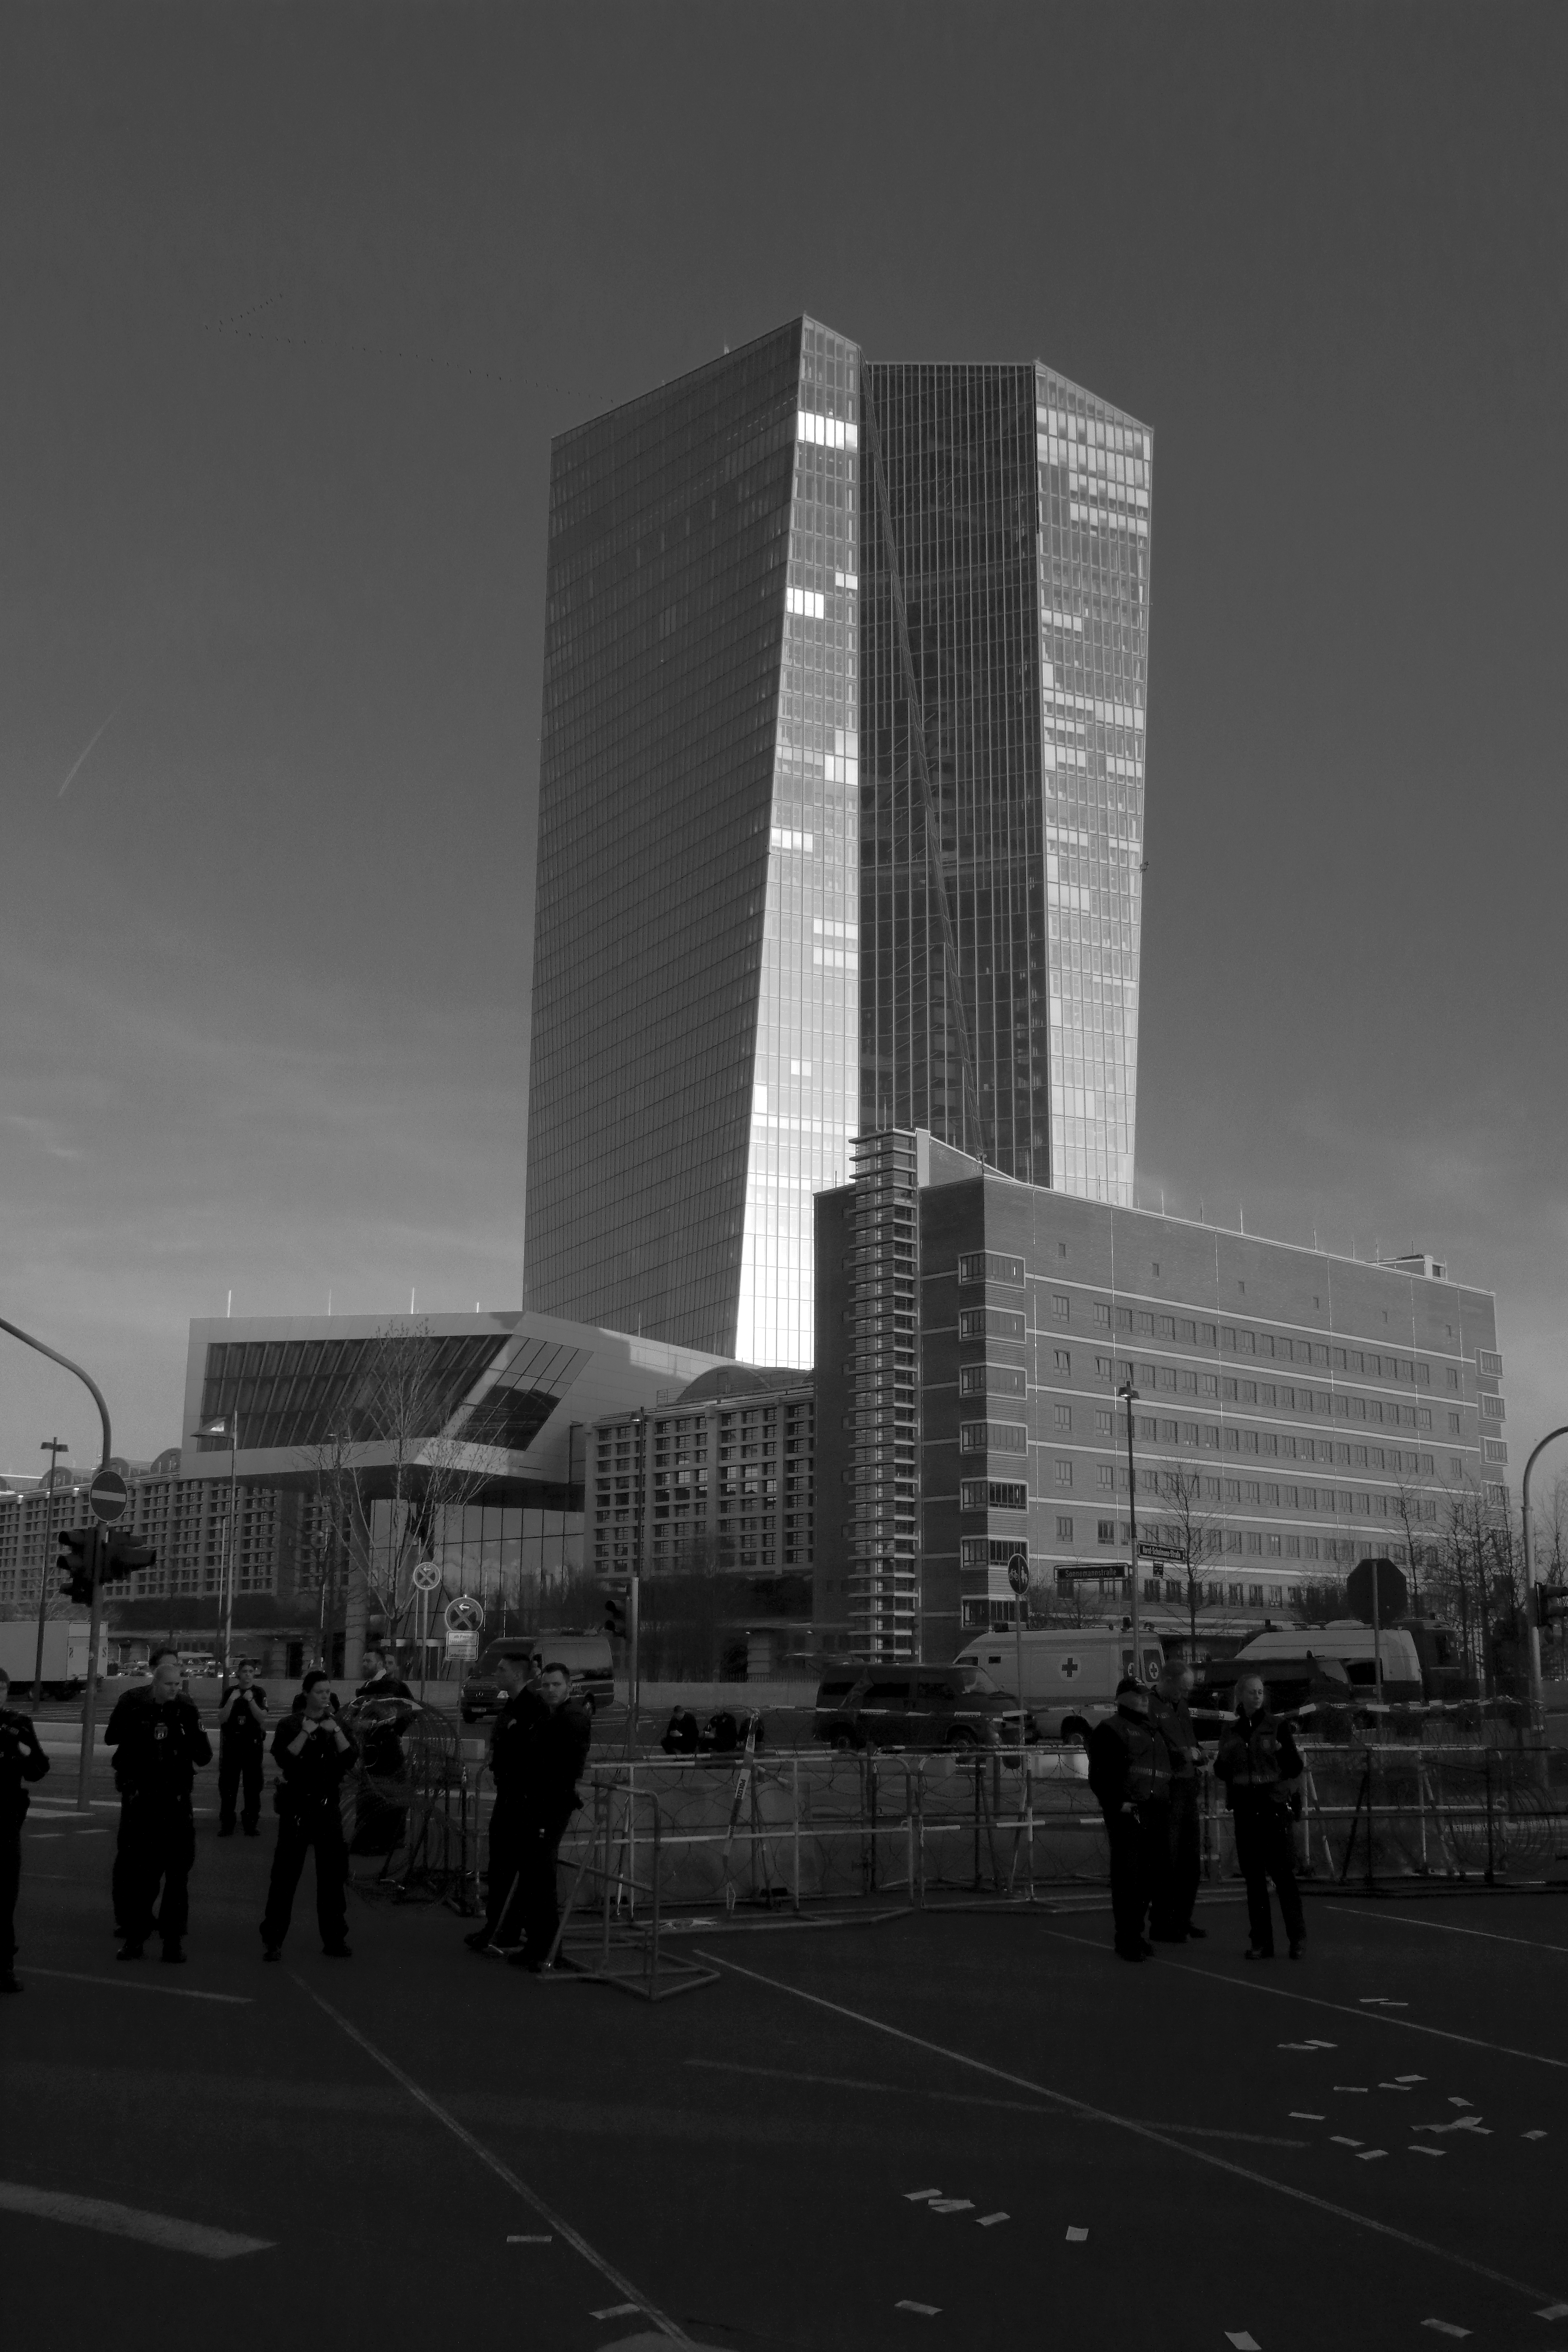
black and white, architecture, skyline, city, skyscraper, cityscape, downtown, tower, landmark, black, monochrome, tower block, bw, blackandwhite, blackwhite, germany, alemania, allemagne, sw, schwarzweiss, shape, frankfurtmain, frankfurtammain, frankfurtam, frankfurtamain, germania, hesse, hassia, hessen, frankfurt, schwarzweissfotografie, schwarzweiffotografie, blockupy2015, ecb, ezb, europeancentralbank, metropolis, europ ischezentralbank, urban area, monochrome photography, human settlement, metropolitan area